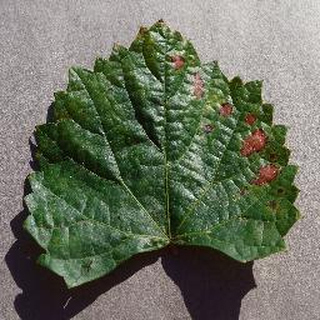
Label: grape_esca_black_measles